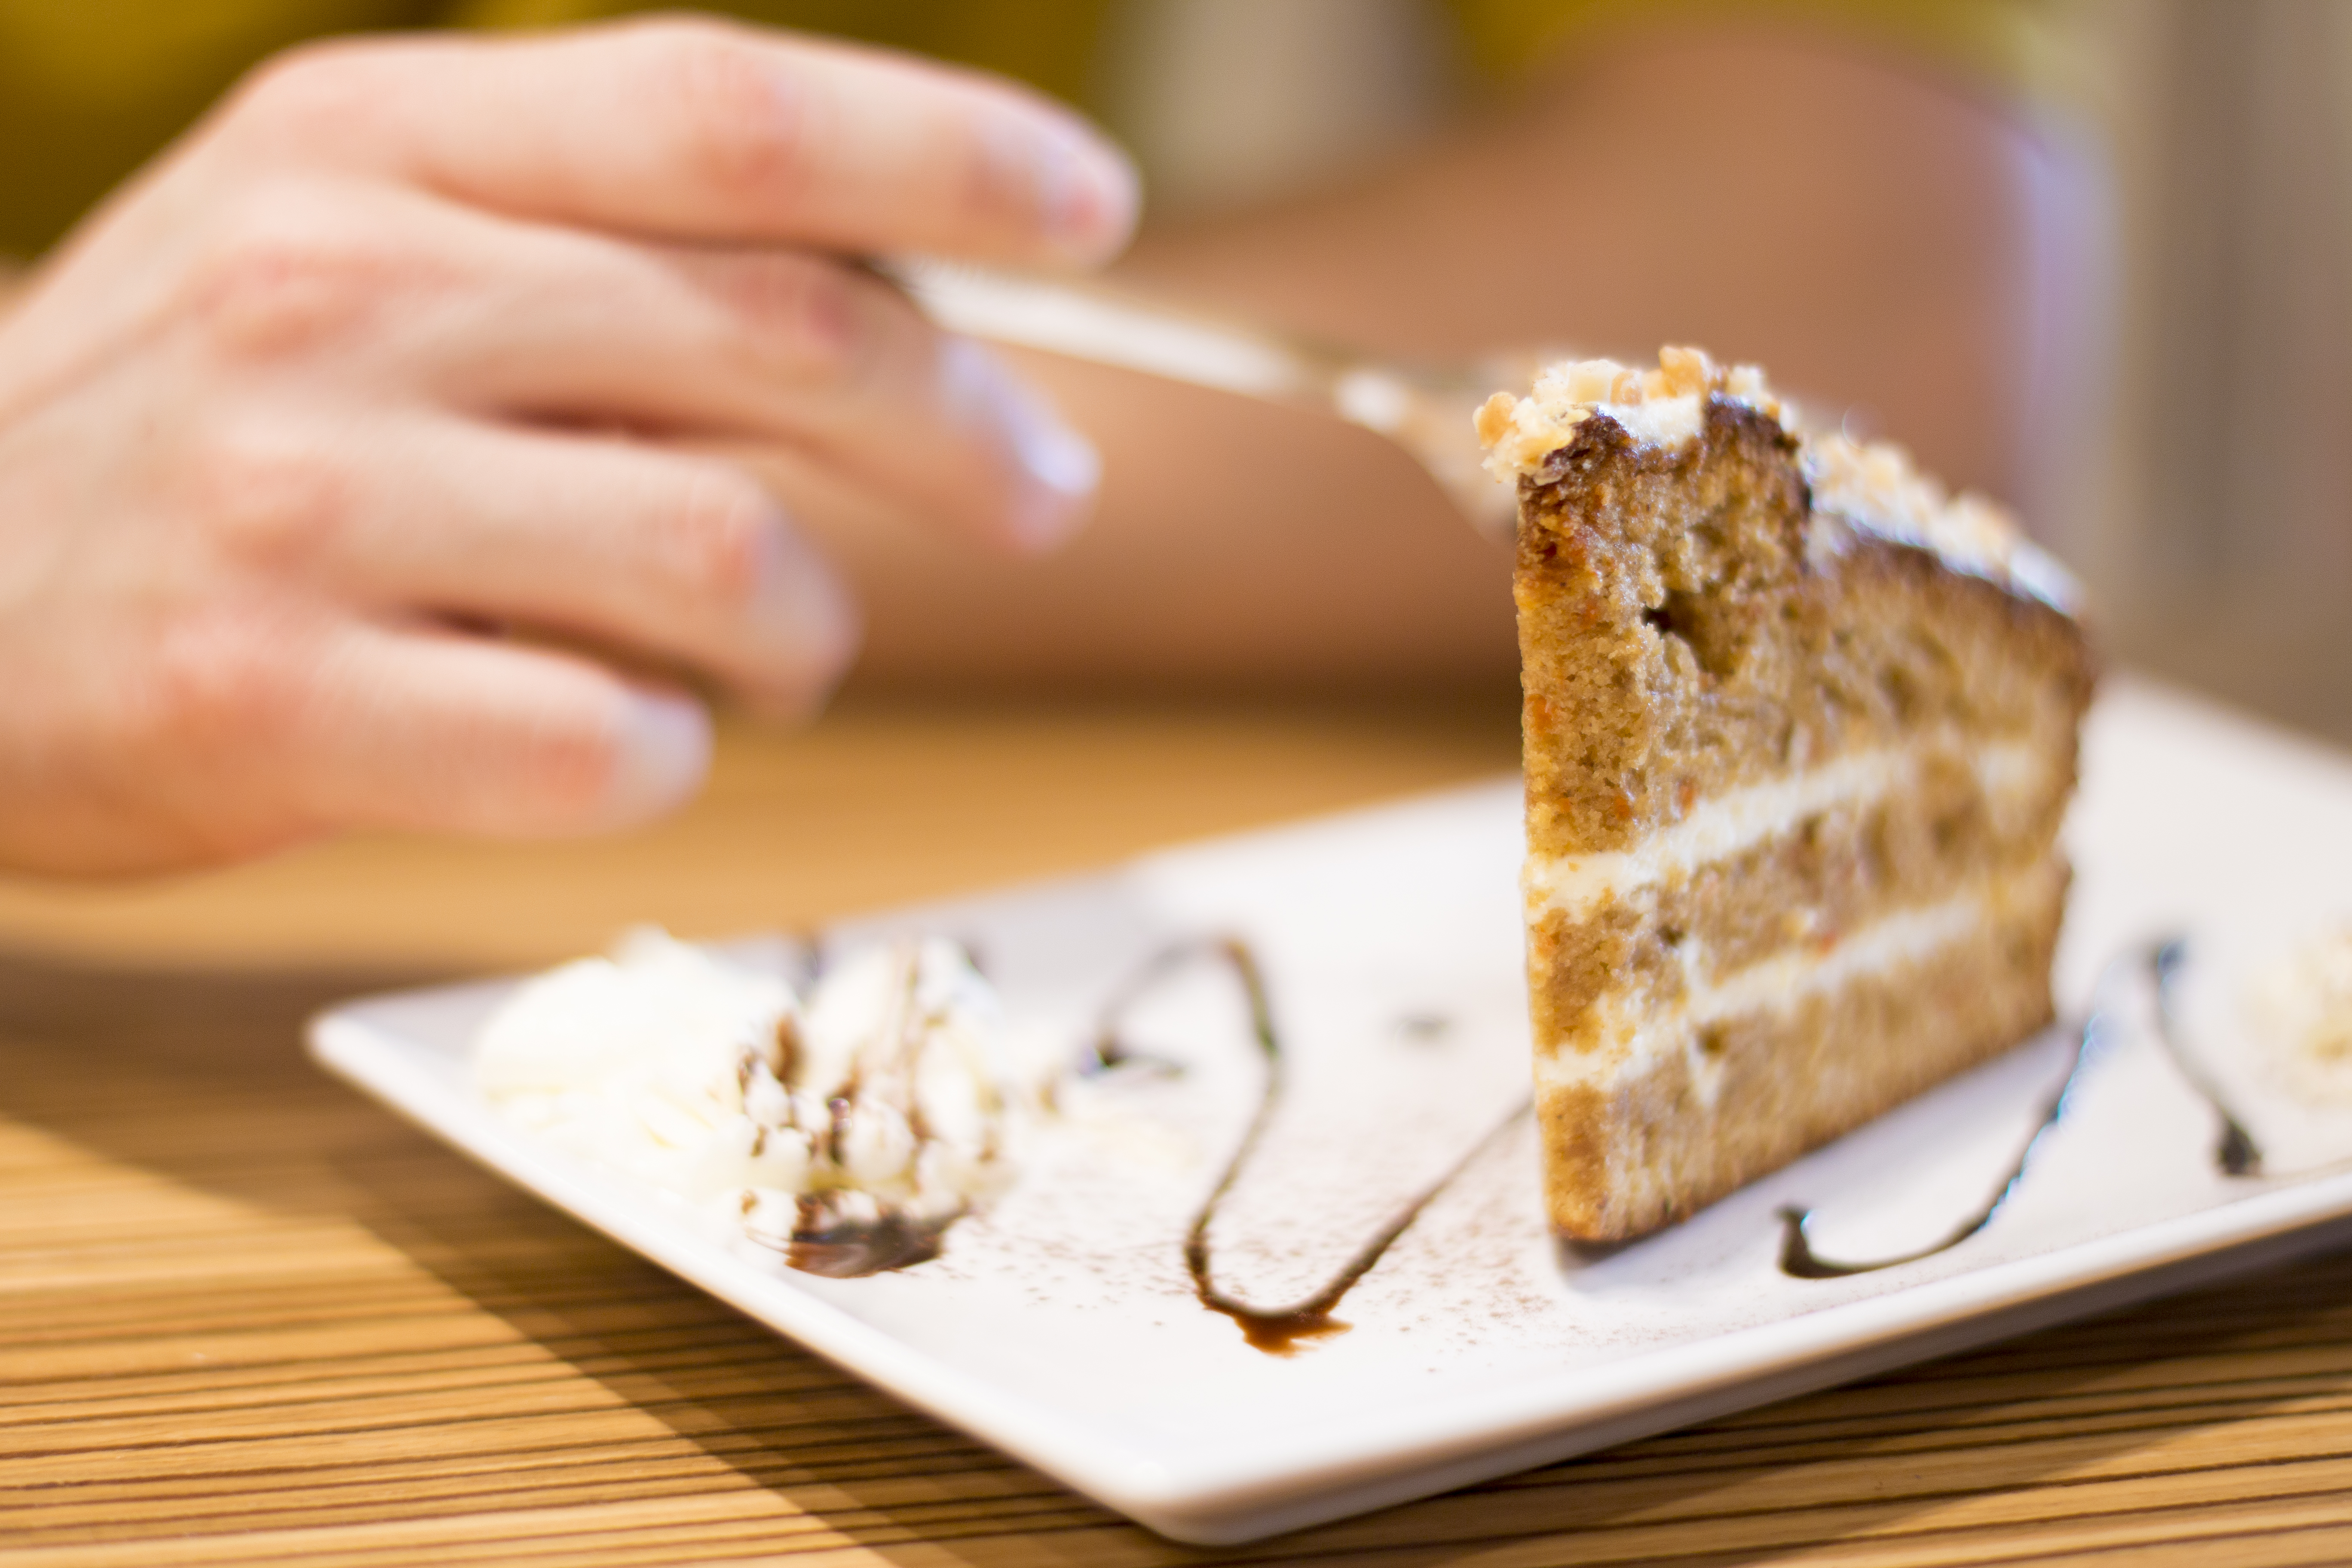
cafe, sweet, dish, meal, food, produce, breakfast, baking, dessert, cuisine, delicious, cake, eating, icing, tasty, yummy, foodporn, hungry, baked goods, flavor, hunger